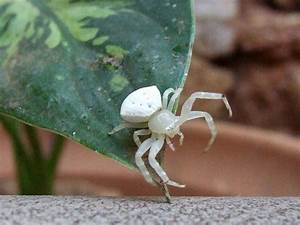
Label: ragno